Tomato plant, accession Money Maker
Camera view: bottom (45 deg); turntable rotation: 0 degrees
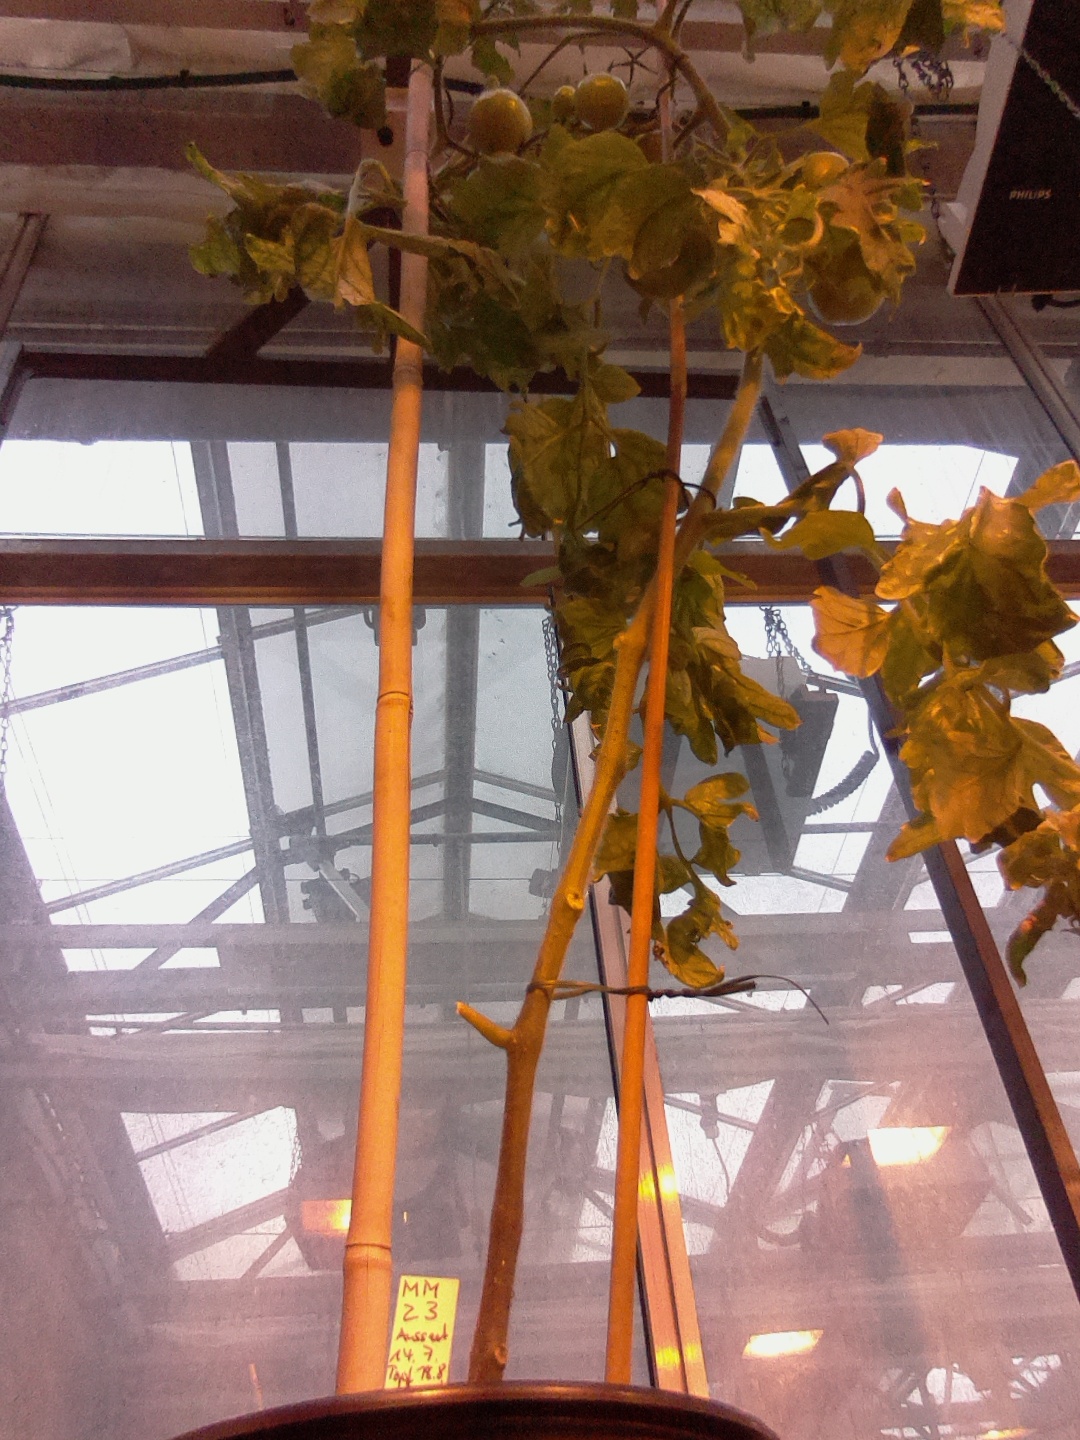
BBCH growth stage 78: 80% -90% of final fruit size